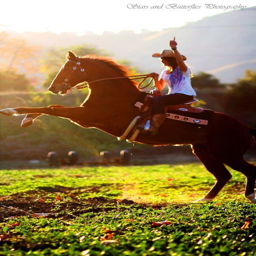
there is no bond as close as between a horse and it 's rider